Ben Koken

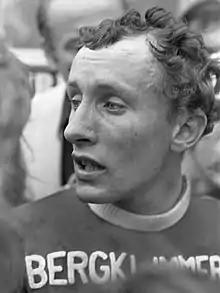

Ben Koken (born 9 August 1950) is a Dutch racing cyclist. He rode in the 1975 Tour de France.